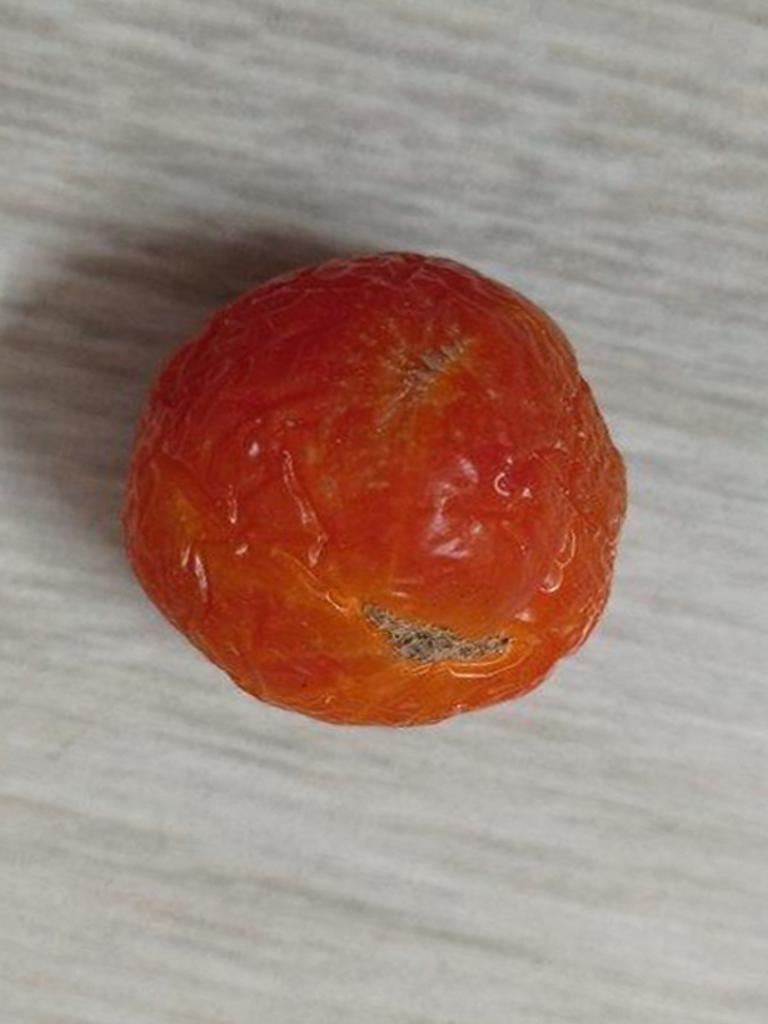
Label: Rotten